FN FAL

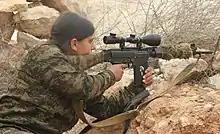
A Kurdish YPG fighter with scoped FAL, 2016.

Initially, Israel manufactured a copy of the Energa rifle grenade, that would be surpassed by more recent designs still in production. Of particular note is the BT/AT 52, an IMI version of the BT rifle grenade derived from the earlier MA/AT 52 model. It can be fired both from 5.56mm and 7.62mm weapons, which share the same-diameter muzzle device, with a maximum range of 300 m (328yd) from 7.62mm guns. The BT/AT 52 is often seen in photographs with the FAL.